Gene Weltfish

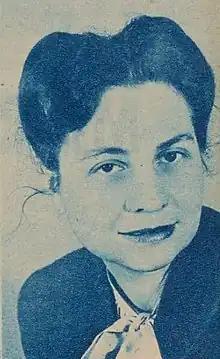
Gene Weltfish in 1952.

Gene Weltfish (born Regina Weltfish) (August 7, 1902 – August 2, 1980) was an American anthropologist and historian working at Columbia University from 1928 to 1953. She had studied with Franz Boas and was a specialist in the culture and history of the Pawnee people of the Midwest Plains. Her 1965 ethnography, "The Lost Universe: Pawnee Life and Culture," is considered the authoritative work on Pawnee culture to this day.